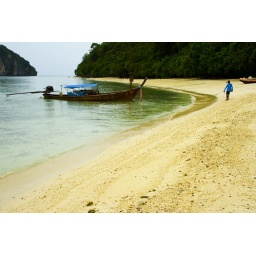
boat in the beach